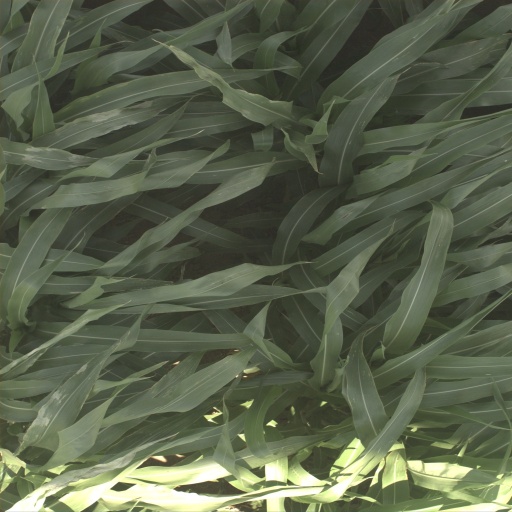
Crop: sorghum